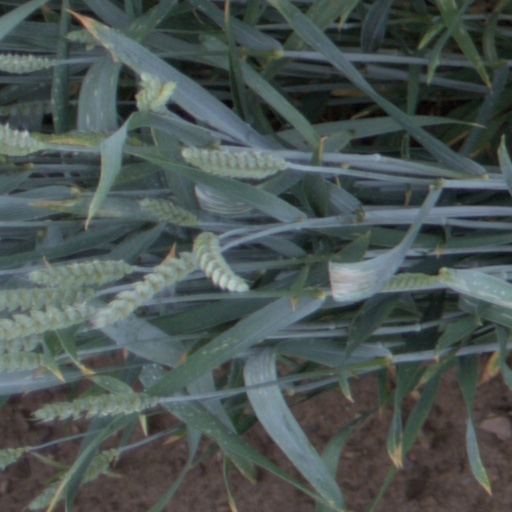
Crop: wheat